Canadian Military Pattern truck

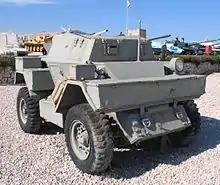
Ford Lynx Mk1 at Israel's Latrun Museum.

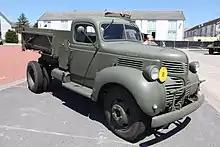
While retaining the Dodge cab, for CMP specification this D15 is right hand drive, standardised rear body, and has a roof hatch.

The Ford Lynx Scout Car, also known as "Car, Scout, Ford Mark I", (4x4, 101-inch wheelbase), was the hull of a Daimler Dingo on a CMP chassis.